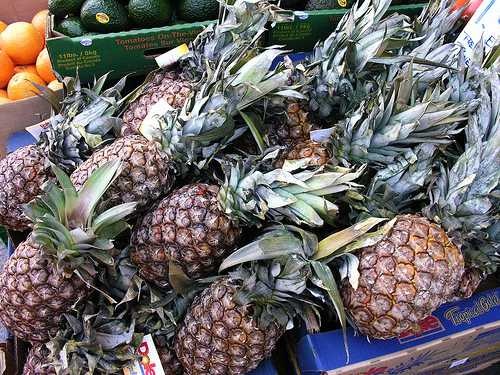
Label: Pineapple